Dalits in Bihar

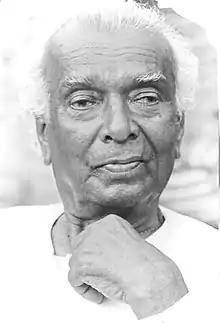
Ramchandra Manjhi, a popular performer of the Launda Naach folk dance, who belonged to A Dalit caste.

Many Dalit communities of Bihar associate themselves with the martial tradition, and their tales of the origin of their community also portray them as protectors of Hinduism. Many such castes found in Bihar and Uttar Pradesh share beliefs regarding their origin and martial tradition. The Pasis consider themselves to have originated from the sweat of Parashuram. They believe that they originated when Parashuram was fighting with the destroyers of cows, and in the course of time, as he sweated, the Pasis were born. Similarly, communities like Dusadh (Paswan), in some areas, consider their folk hero Chauharmal also a protector of cows.